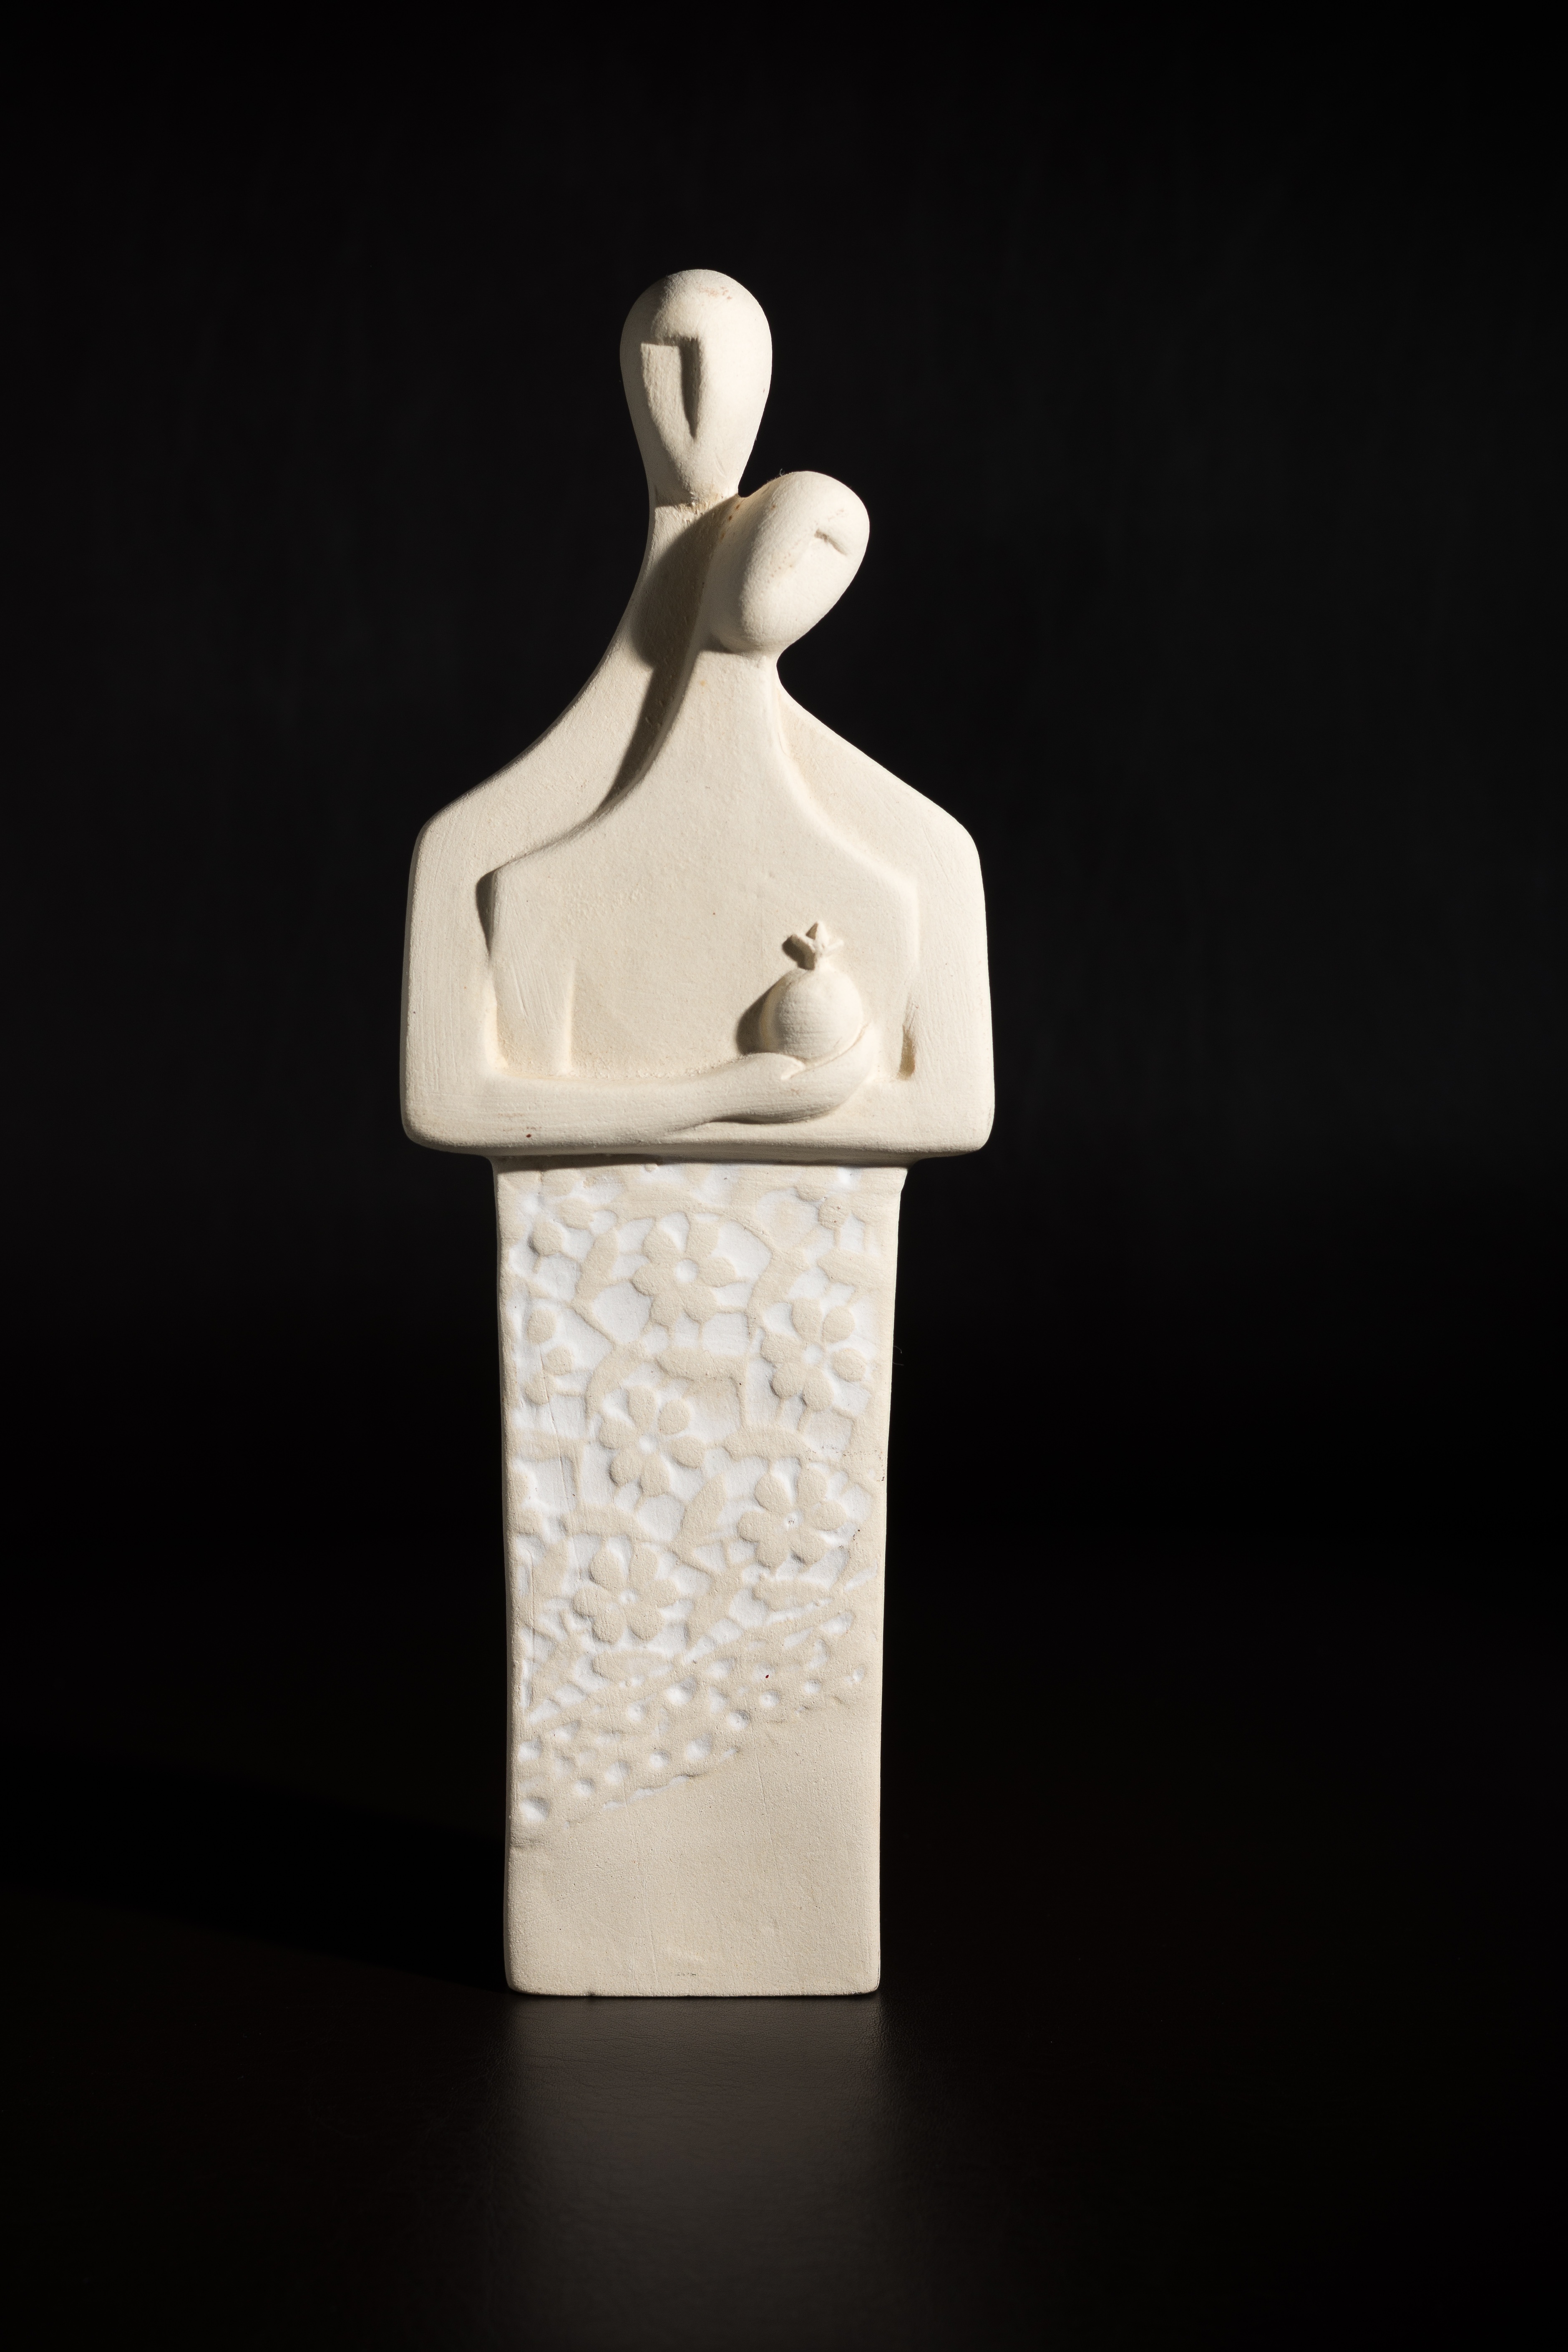
white, love, ceramic, bottle, black, together, lifestyle, lighting, sculpture, family, art, children, happy, happiness, relationship, loving, porcelain